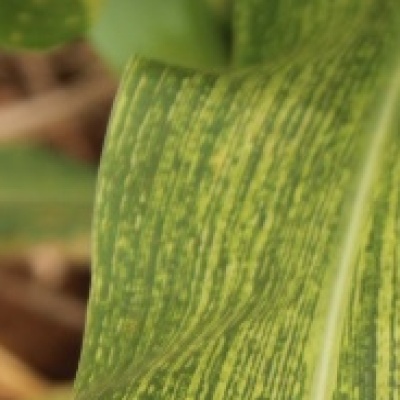
Label: Corn_(Maize)___Maize_Streak_Virus